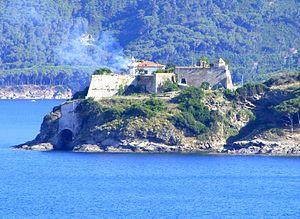
Le phare de Capo Focardo est un phare actif situé à la pointe sud-est du golfe de Porto Azzurro commune de l'île d'Elbe, dans la région de Toscane en Italie. Il est géré par la Marina Militare et le Parc national de l'archipel toscan.